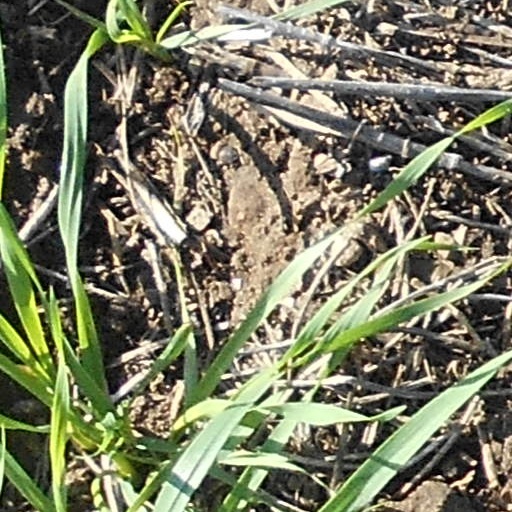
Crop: wheat